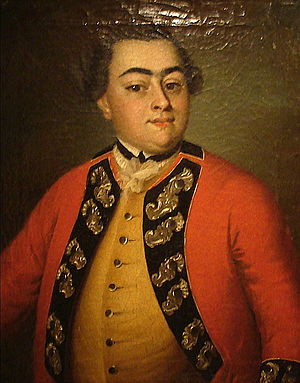
Thomas de Malleville
Thomas de Malleville. Portrætmaleri fra 1762 af Andreas Brünniche. Nationalmuseet
Thomas de Malleville var en dansk guvernør.